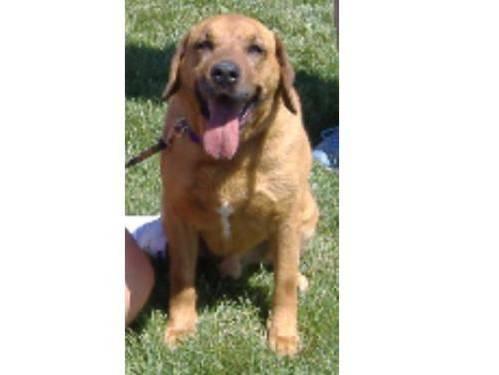
dog